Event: Nepal Earthquake
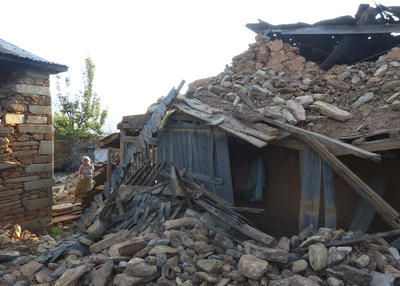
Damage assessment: damage